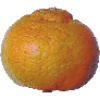
Label: Mandarine 1